Samori Ture

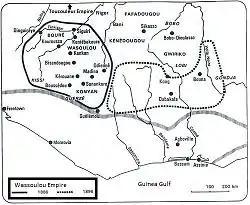
The Wassoulou Empire's borders in 1886 and in 1896.

Encouraged by Babemba Traore, who had succeeded his brother Tieba as "faama" of Kenedougou, the Bambara country again rose in revolt in 1894, blocking Samory's access to Sahelian horses. He moved his base out of Kabadougou toward the Bandama and Comoe River to Dabakala in February 1895.